Richard Kauffmann

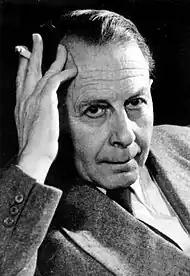
Kauffmann c. 1950–1957

Richard Kauffmann (1887–1958) was a German-Jewish architect who migrated to Palestine in 1920. His architecture was influenced by Ludwig Mies van der Rohe, a proponent of the International Style, and was applied to the local landscape, laying the architectural groundwork for the nascent State of Israel as well as that of several cities including Hadar HaCarmel in Haifa, Nahalal, Afula and the White City, as Tel Aviv's International Style architecture became known.